Saint Lucia at the 2000 Summer Olympics

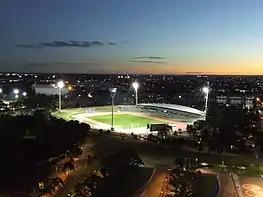
Promesse, Johnson and Lesforis all competed at Stadium Australia where the athletics events for the 2000 Summer Olympics were held.

Vernetta Lesforis competed in the women's 400-metre, finishing sixth in her heat and failed to advance to the next round. The medals in the event went to athletes from Australia, Jamaica, and Great Britain.